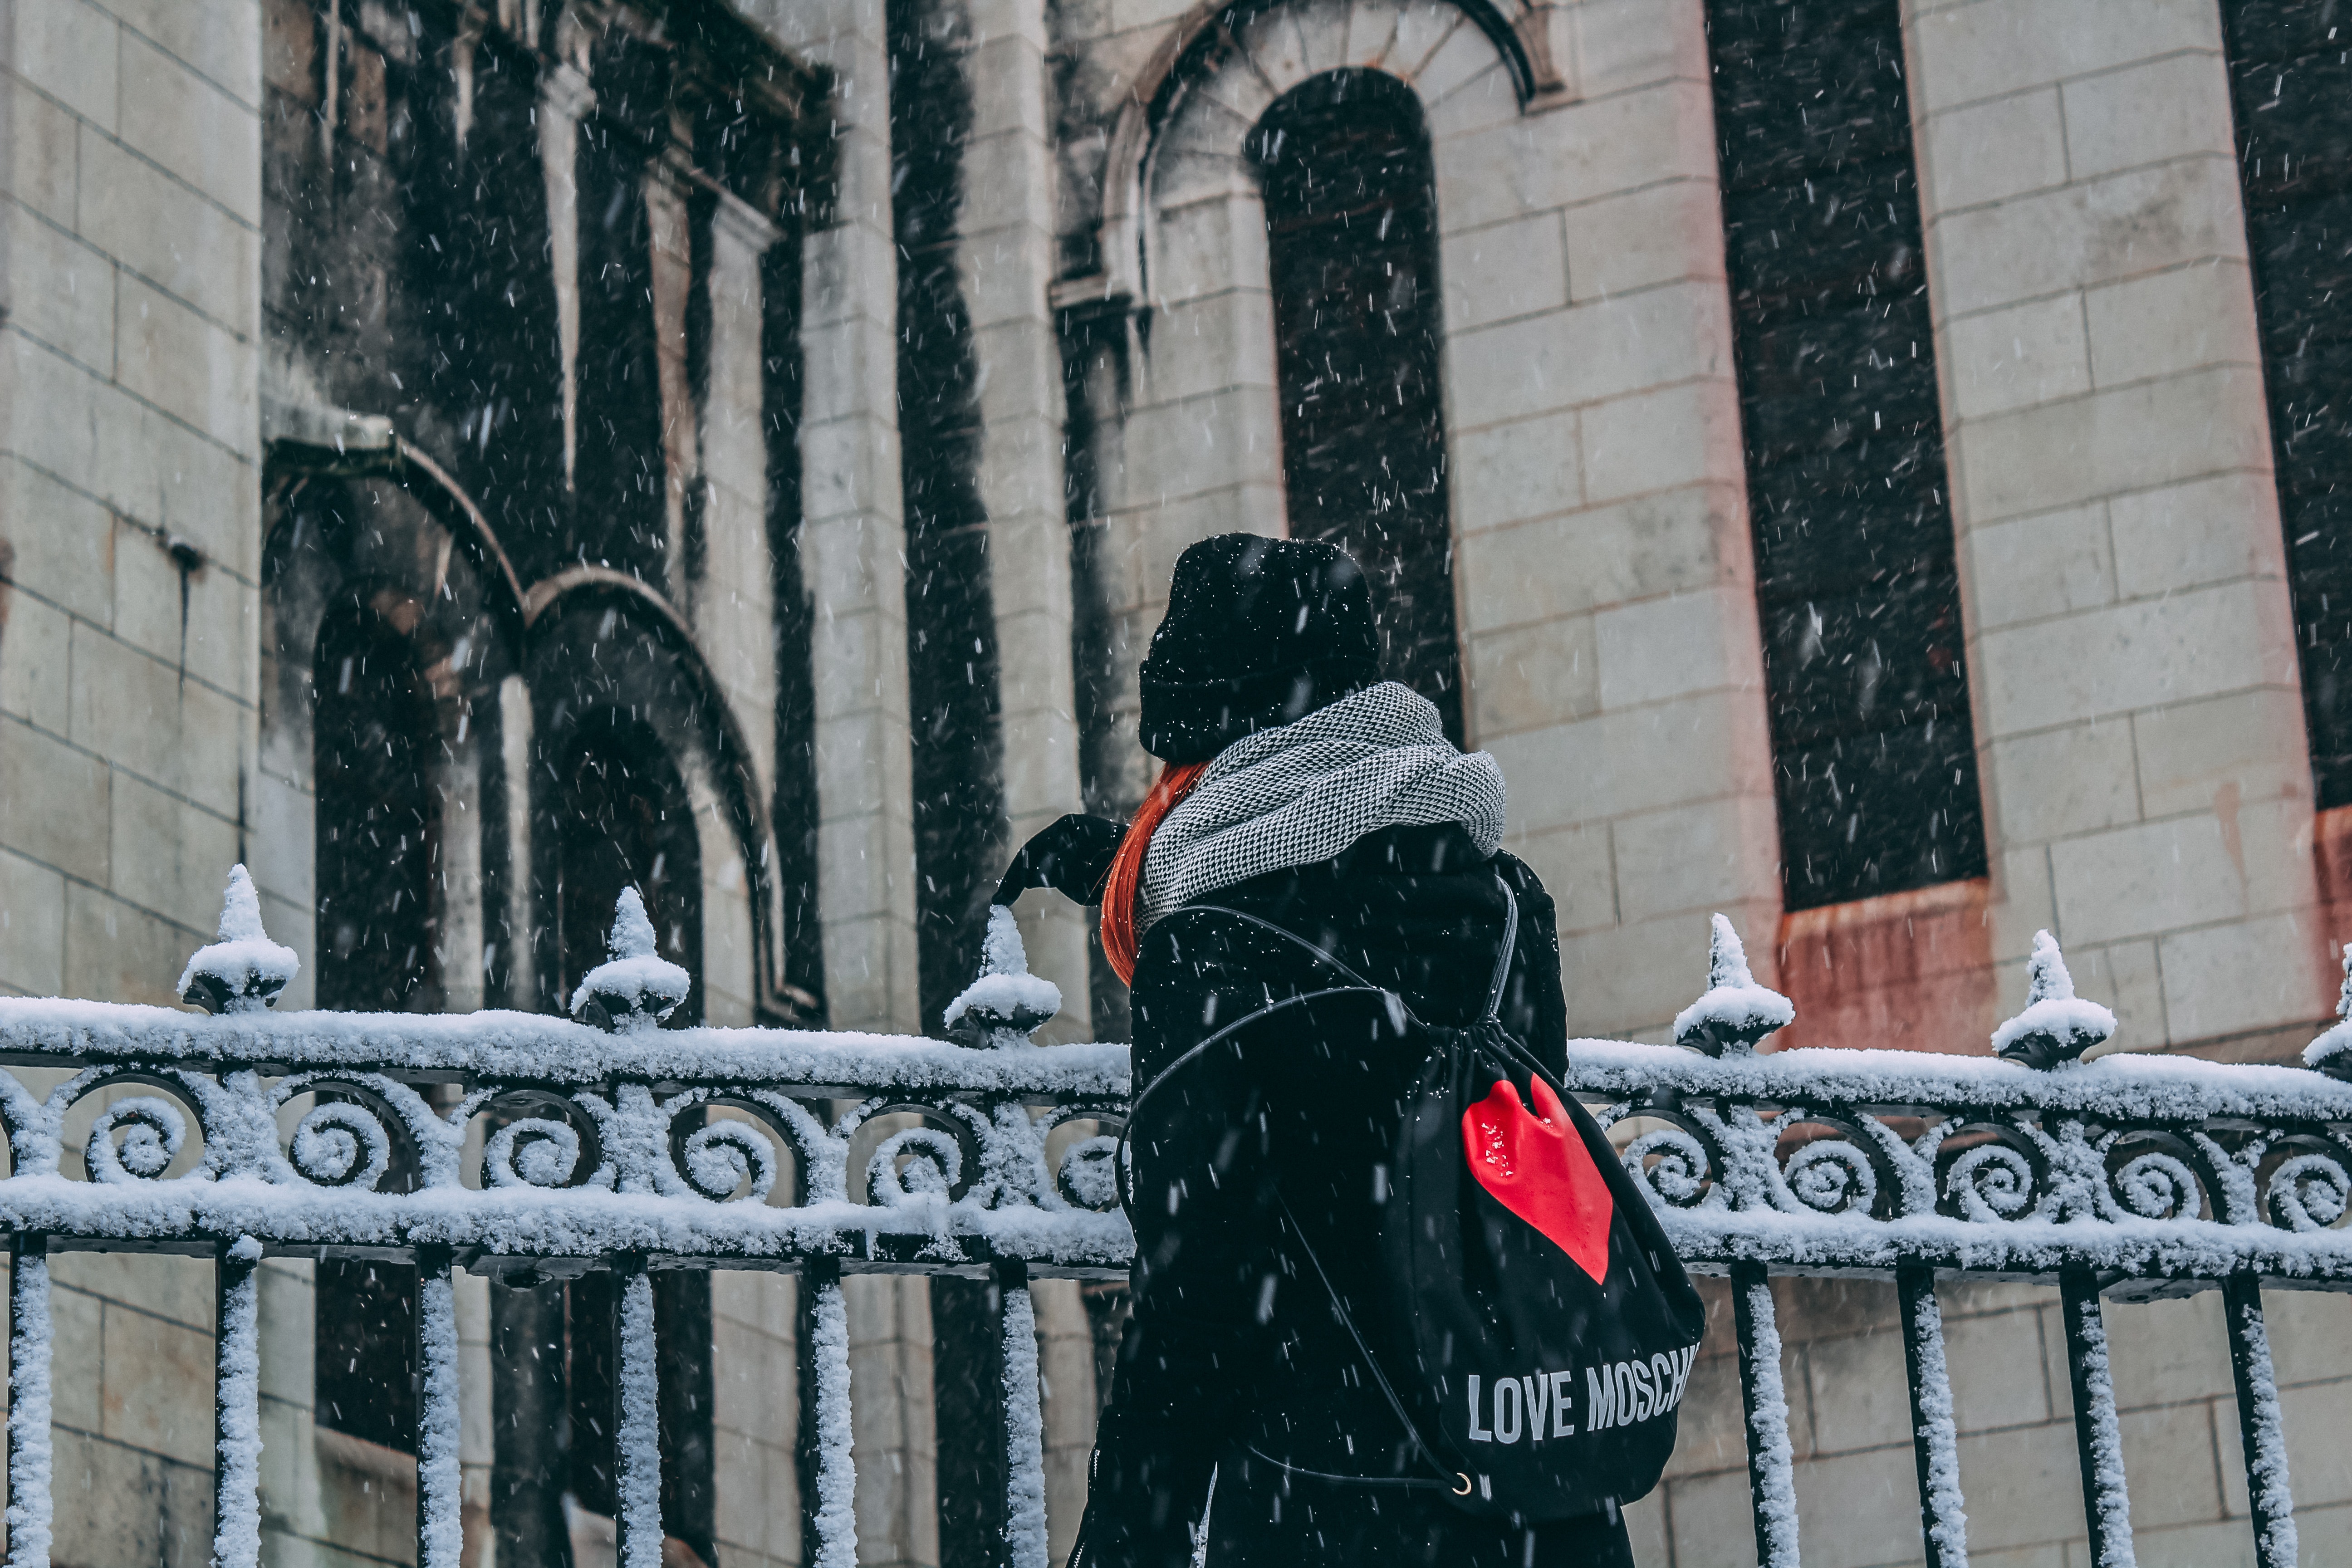
snow, winter, urban area, infrastructure, building, city, tree, street, window, tourist attraction, road, freezing, statue, house, facade